Cephalophyllum purpureo-album

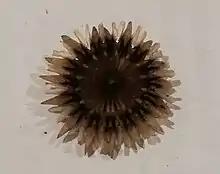
"Cephalophyllum purpureo-album", fruit capsule

A compact succulent groundcover, with dark green, slender, slightly cylindrical leaves, and rich, yellow (rarely purple) flowers.